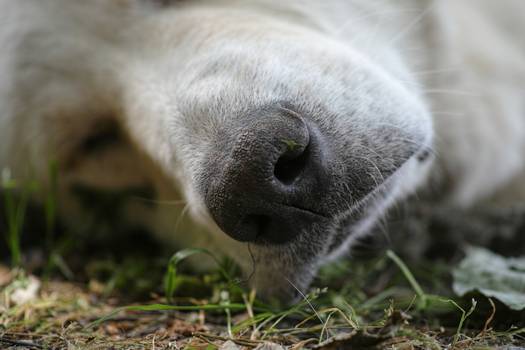
Label: No Watermark